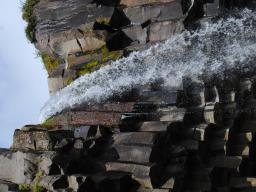
Label: Background_without_leaves